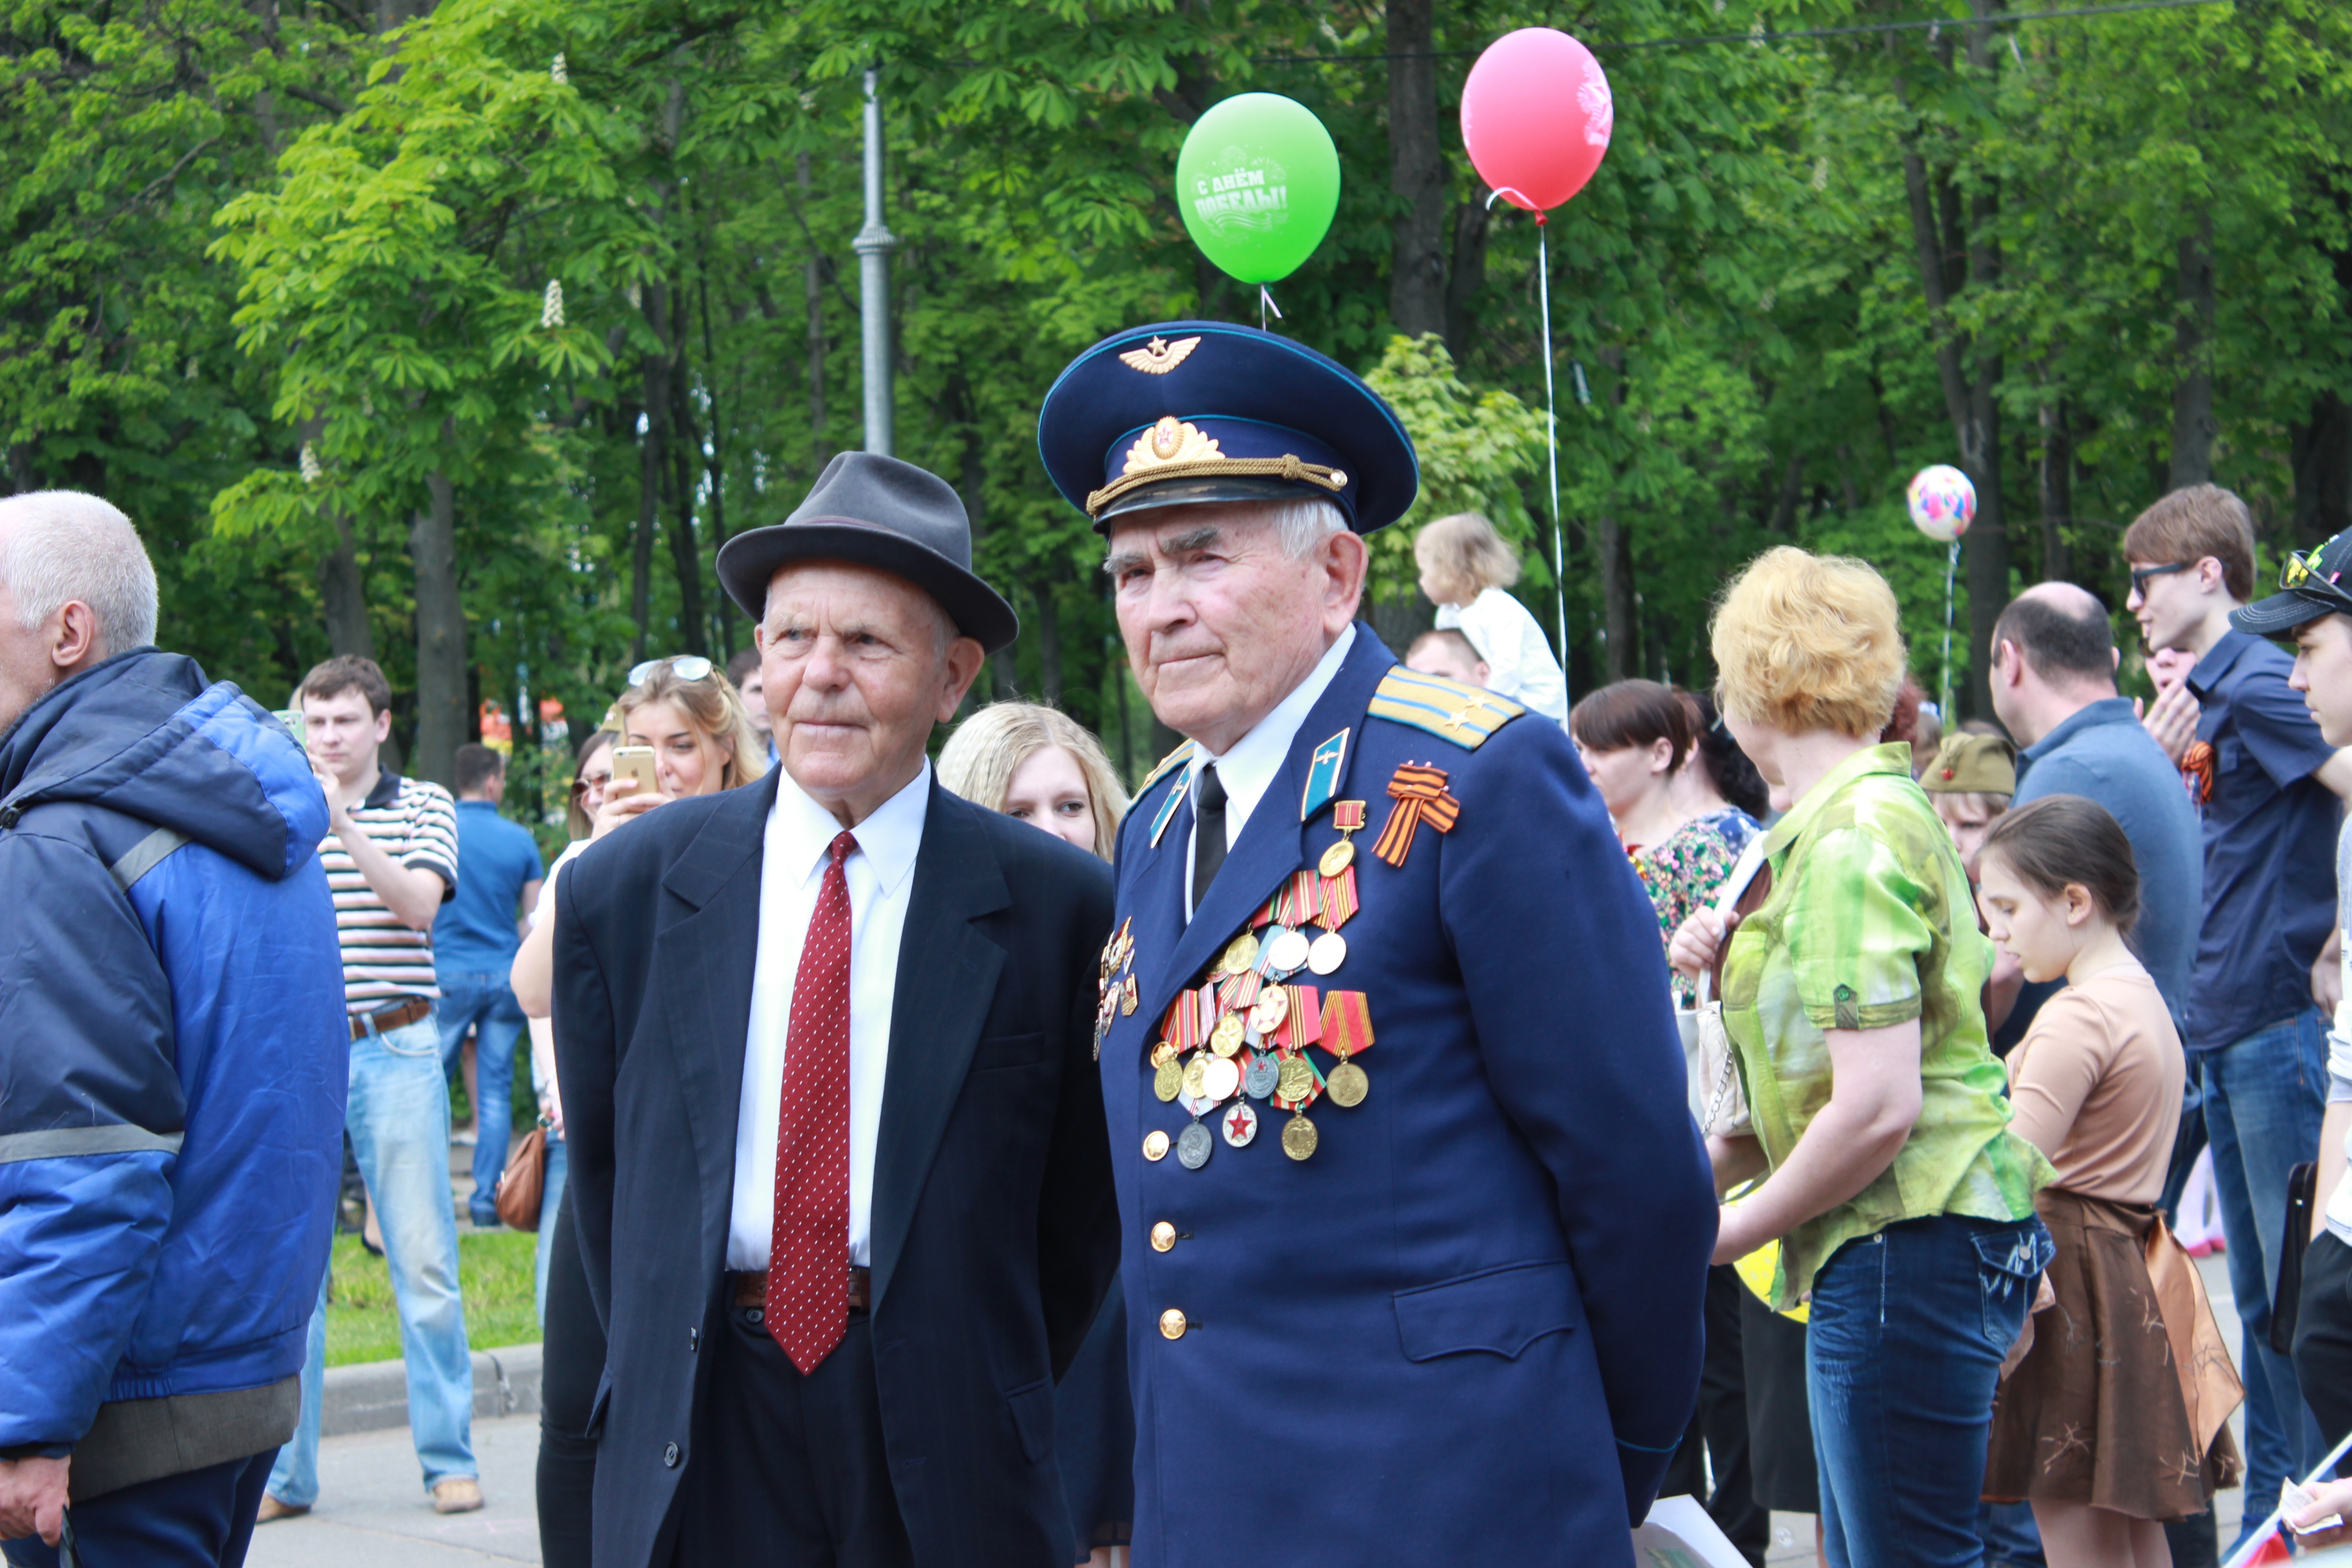
person, people, woman, old, summer, couple, romantic, grandma, elder, family, festival, happy, grandpa, trust, pensioner, support, marching, veteran, generation, old age, cohesion, however, jointly, retirement age, may 9